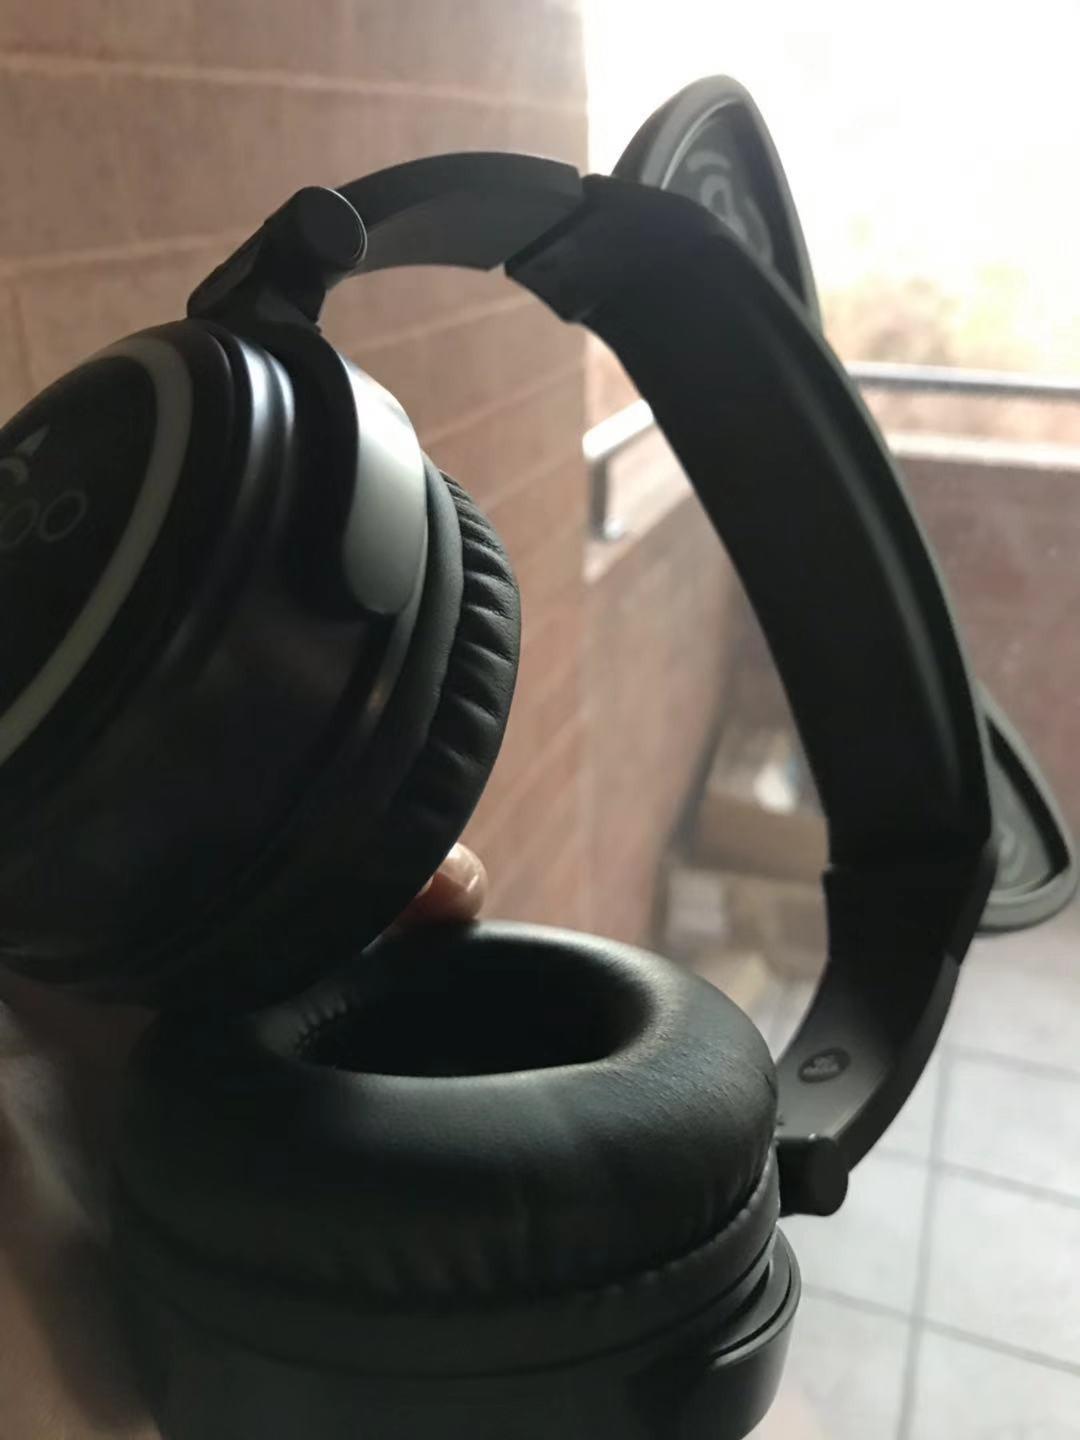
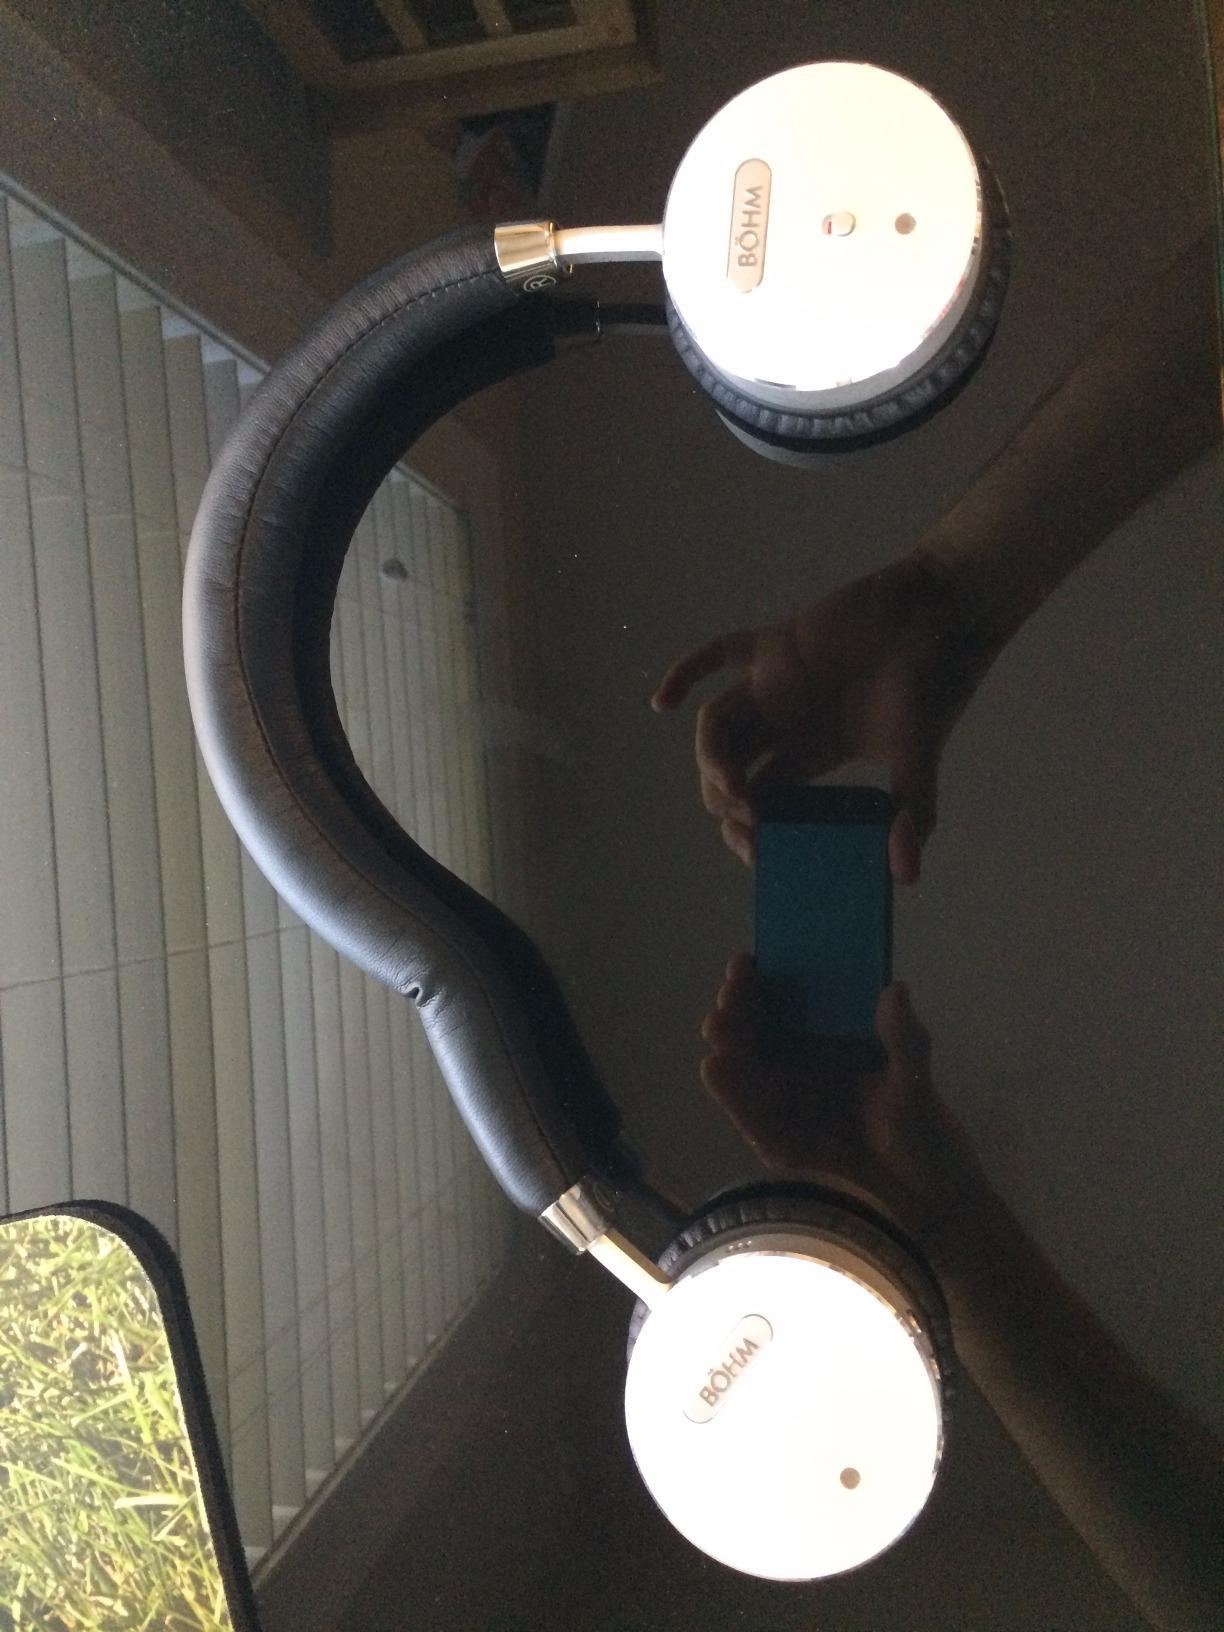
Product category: headphones
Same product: no